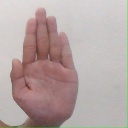
अक्षर: ध